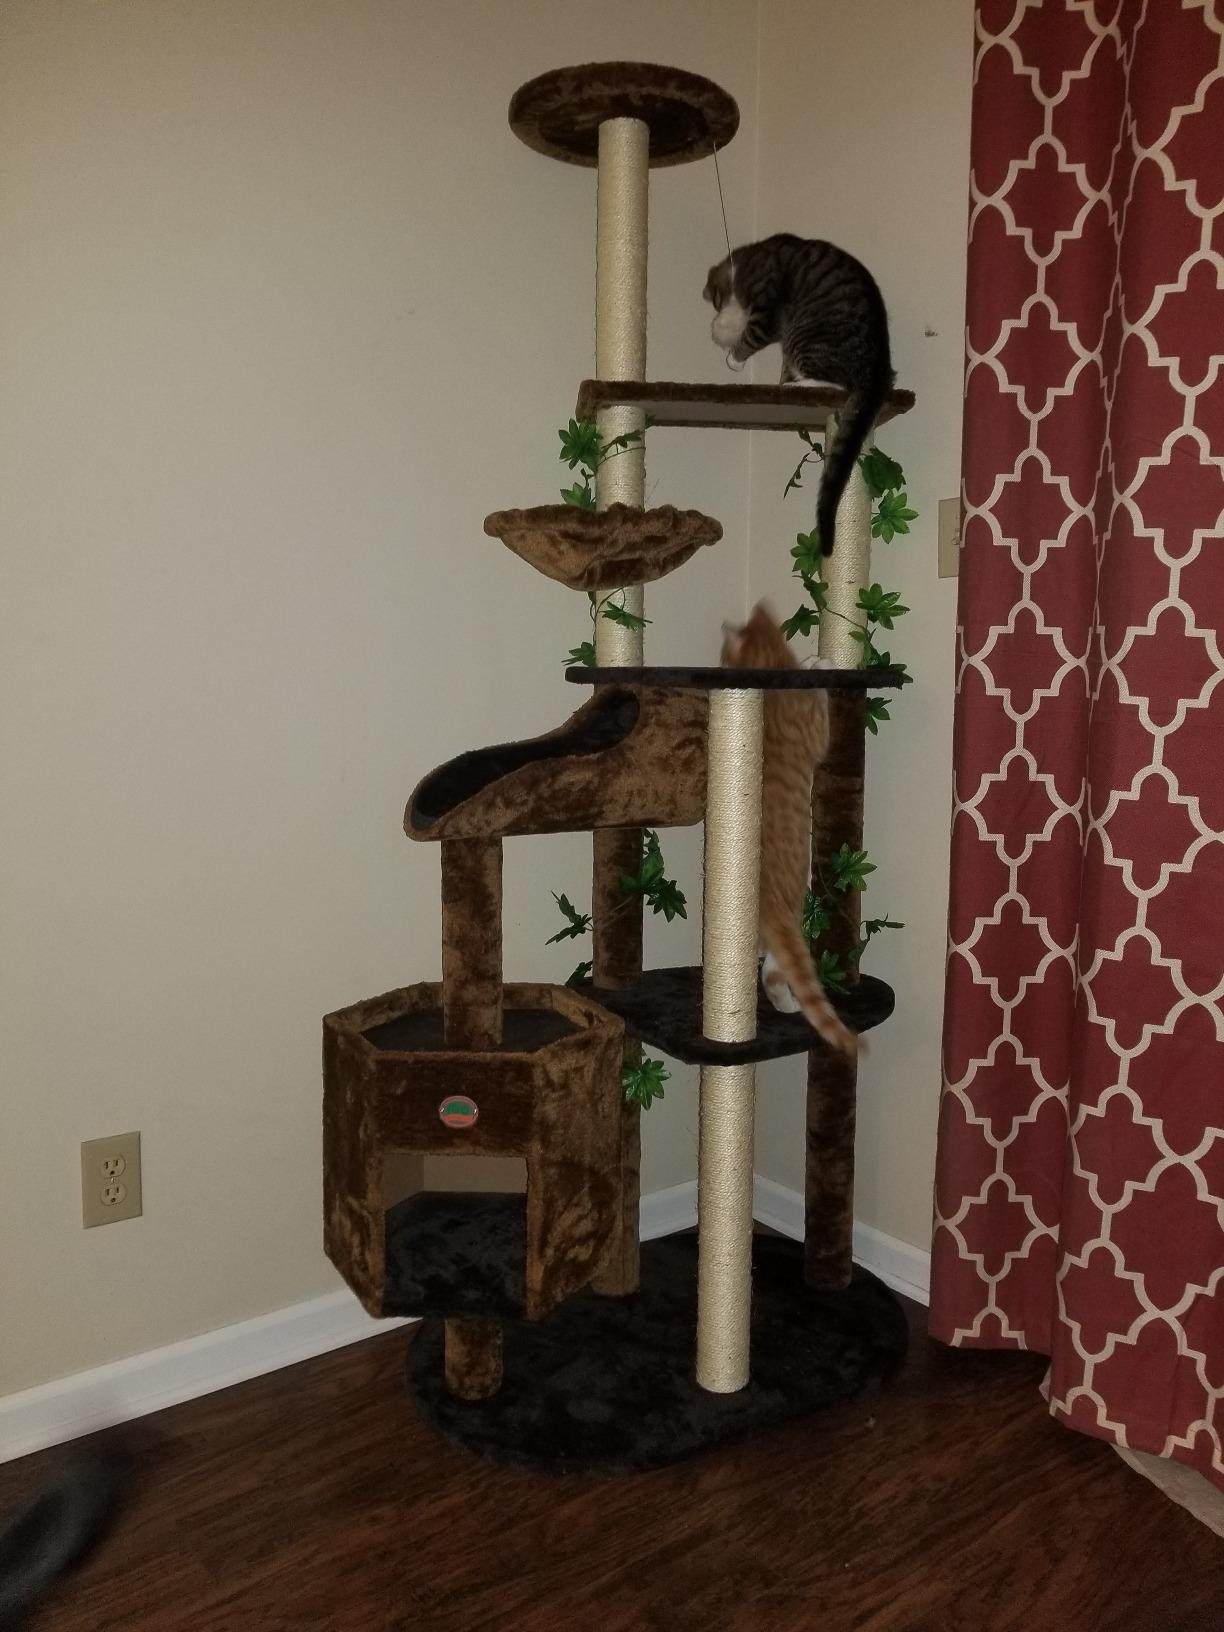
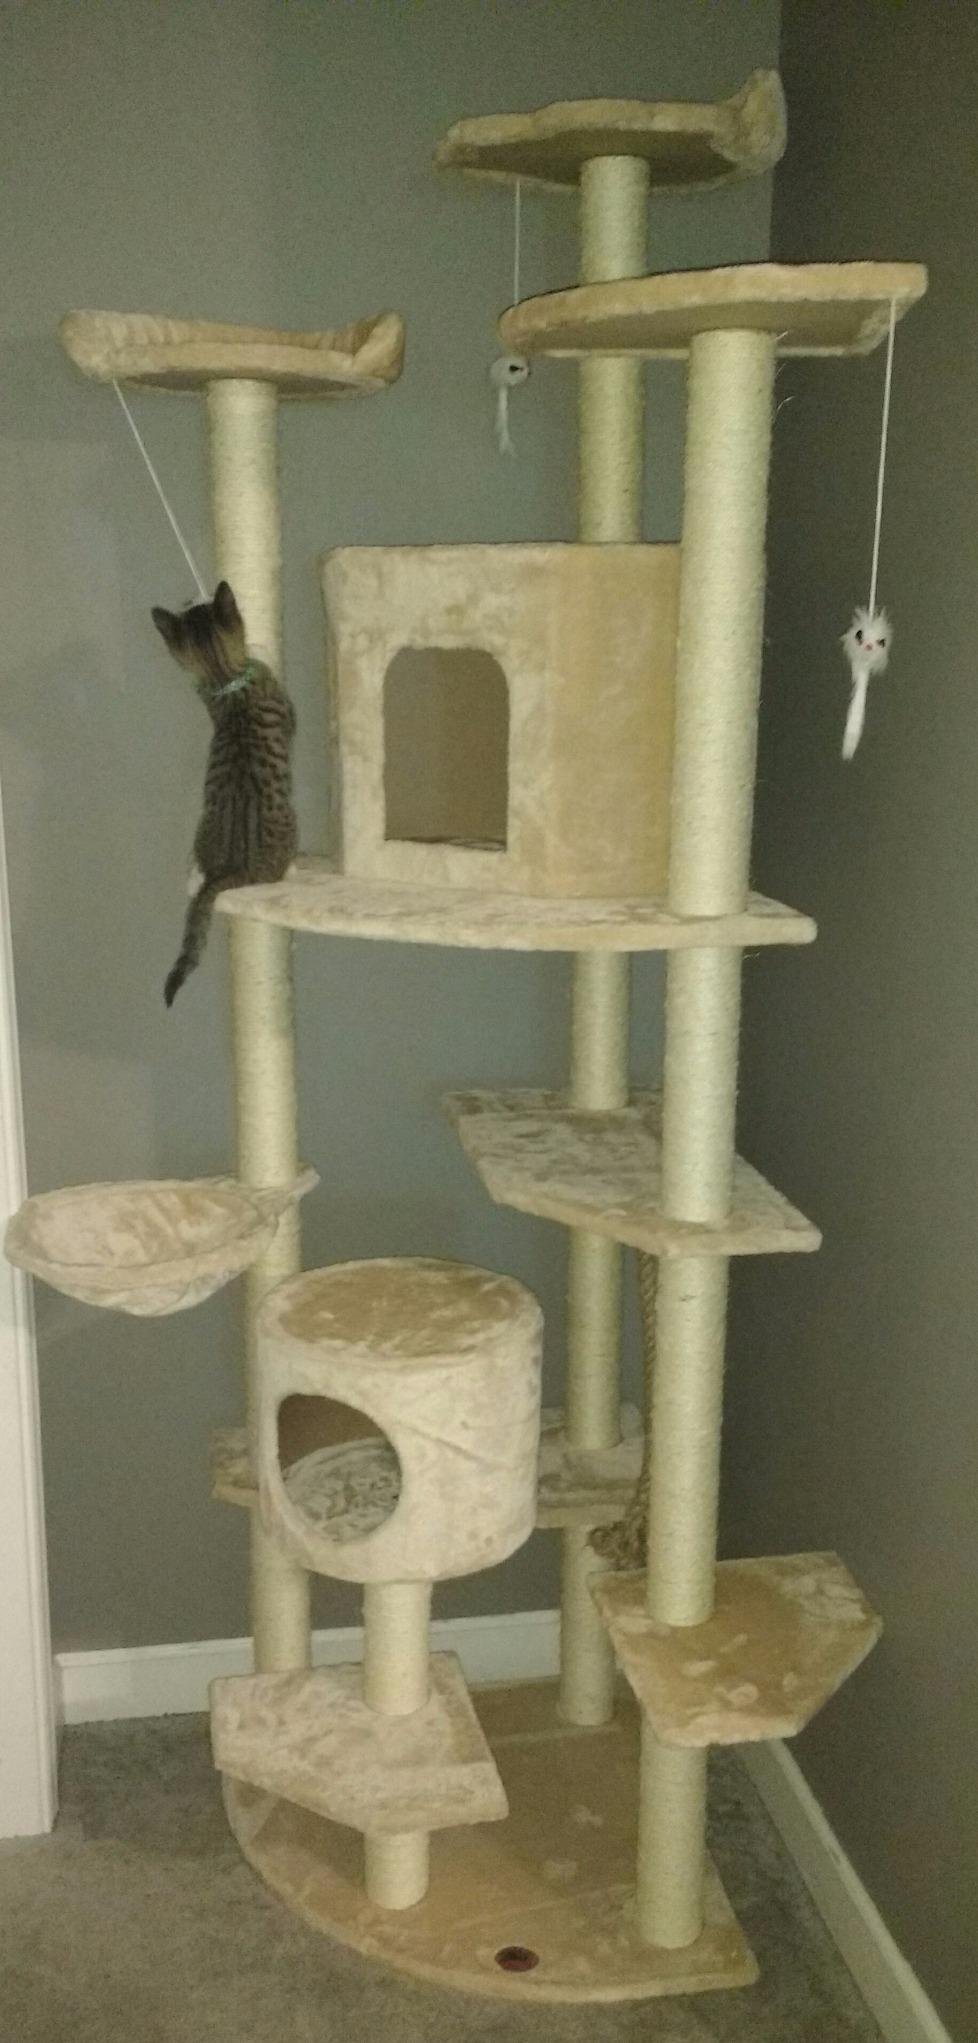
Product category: items_cat tree
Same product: no